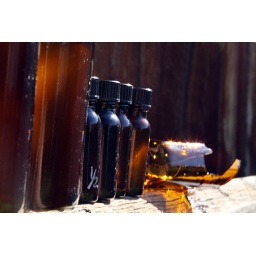
Old medicine bottles sitting on rail against a old wooden fence.